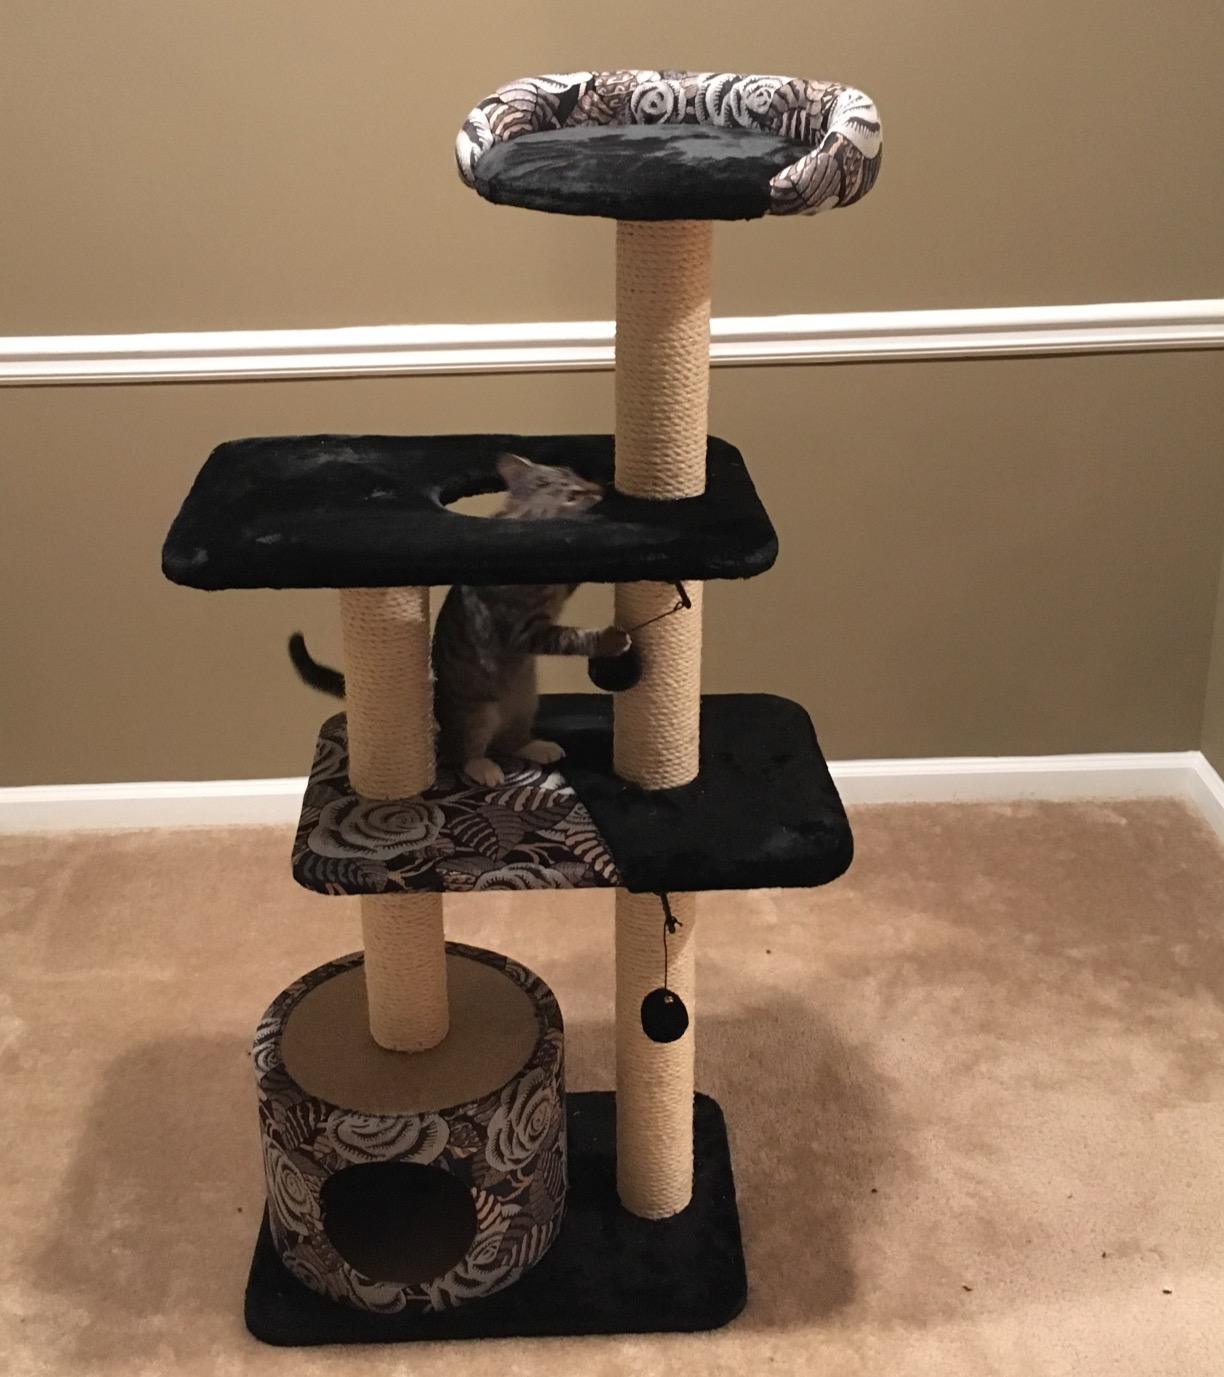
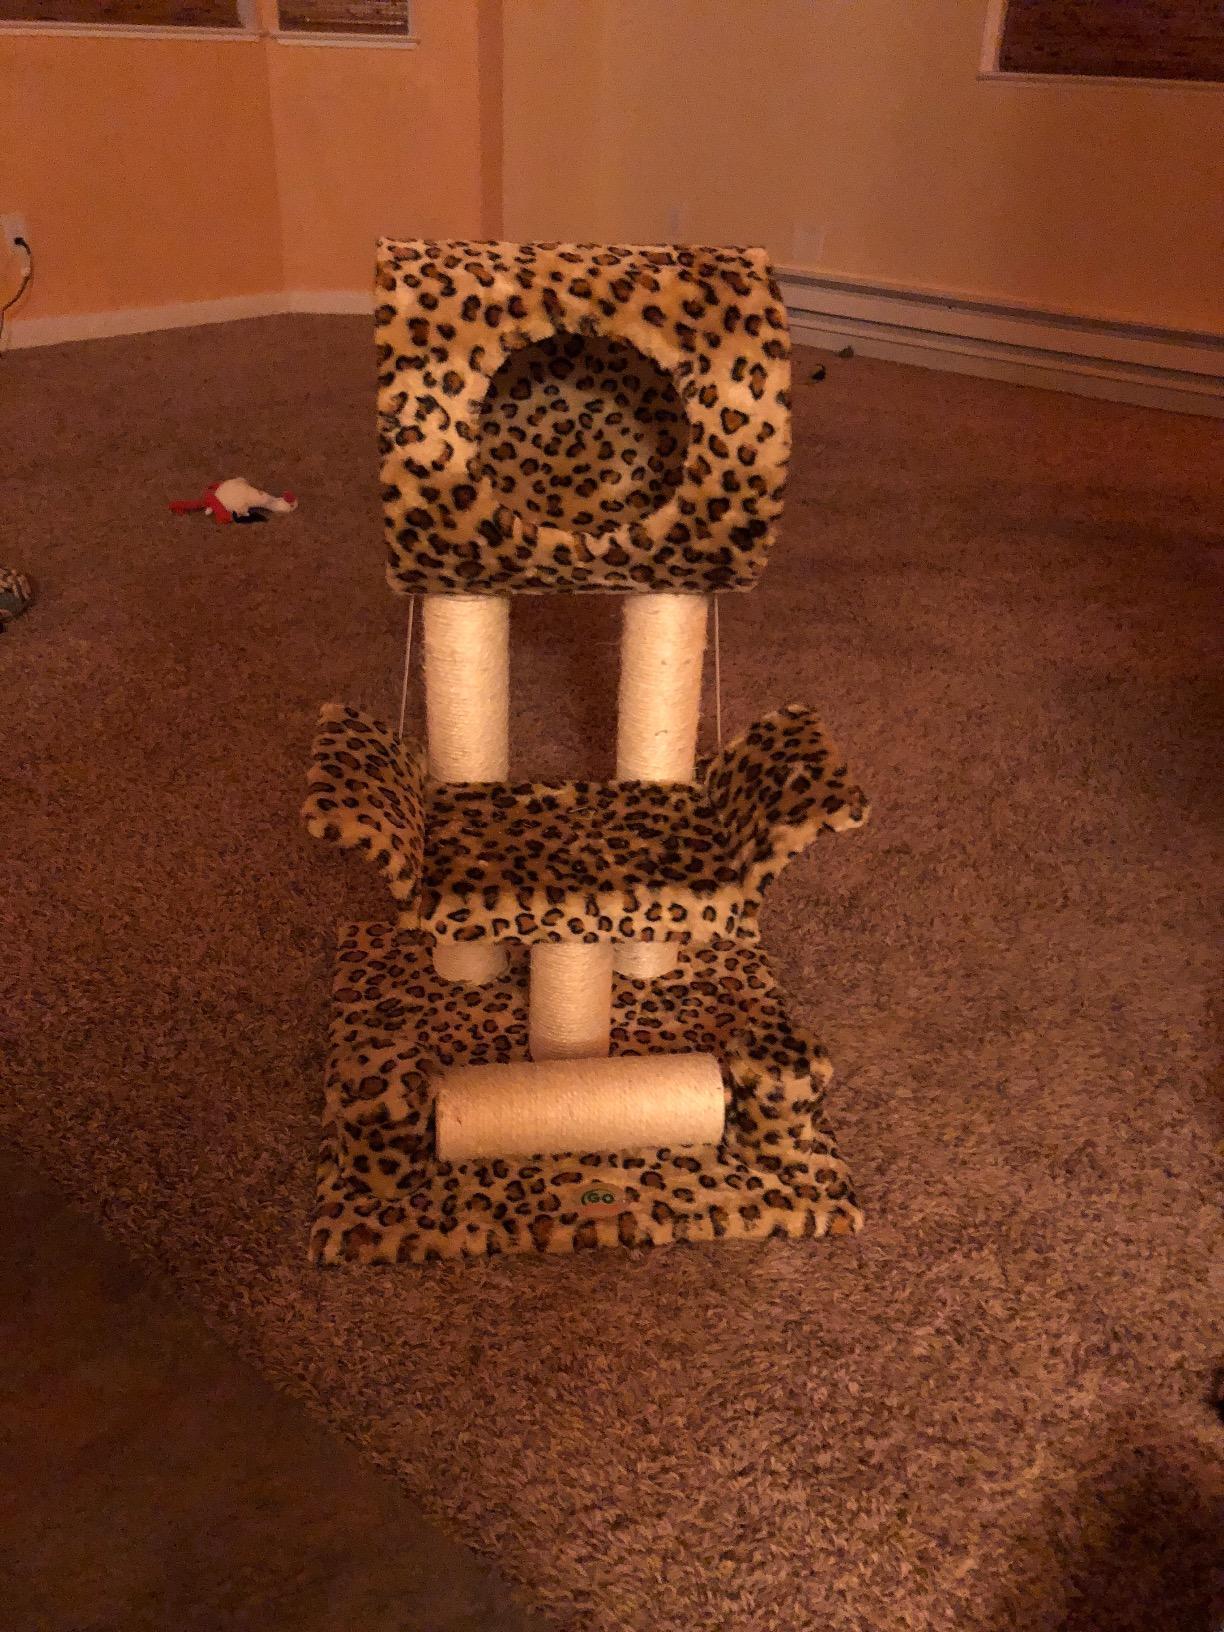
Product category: items_cat tree
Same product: no